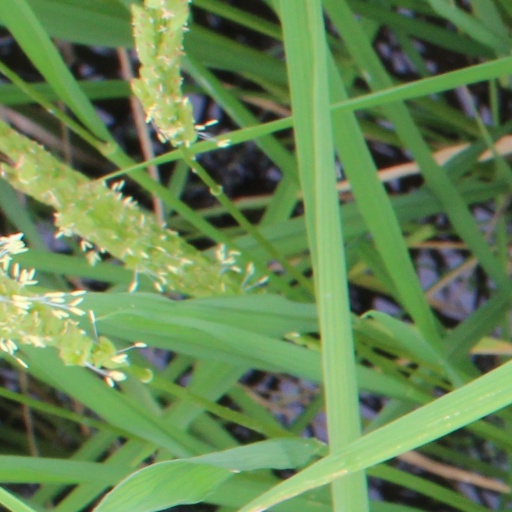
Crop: rice